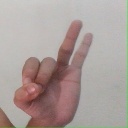
अक्षर: ण